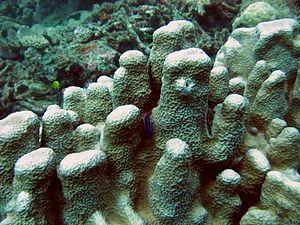
Les Psammocoridae constituent une famille de scléractiniaires.
Les scléractiniaires, anciennement appelés « madréporaires », constituent le principal ordre des coraux durs, animaux de la classe des Anthozoa.
Psammocora est un genre de scléractiniaires, le seul de la famille des Psammocoridae.